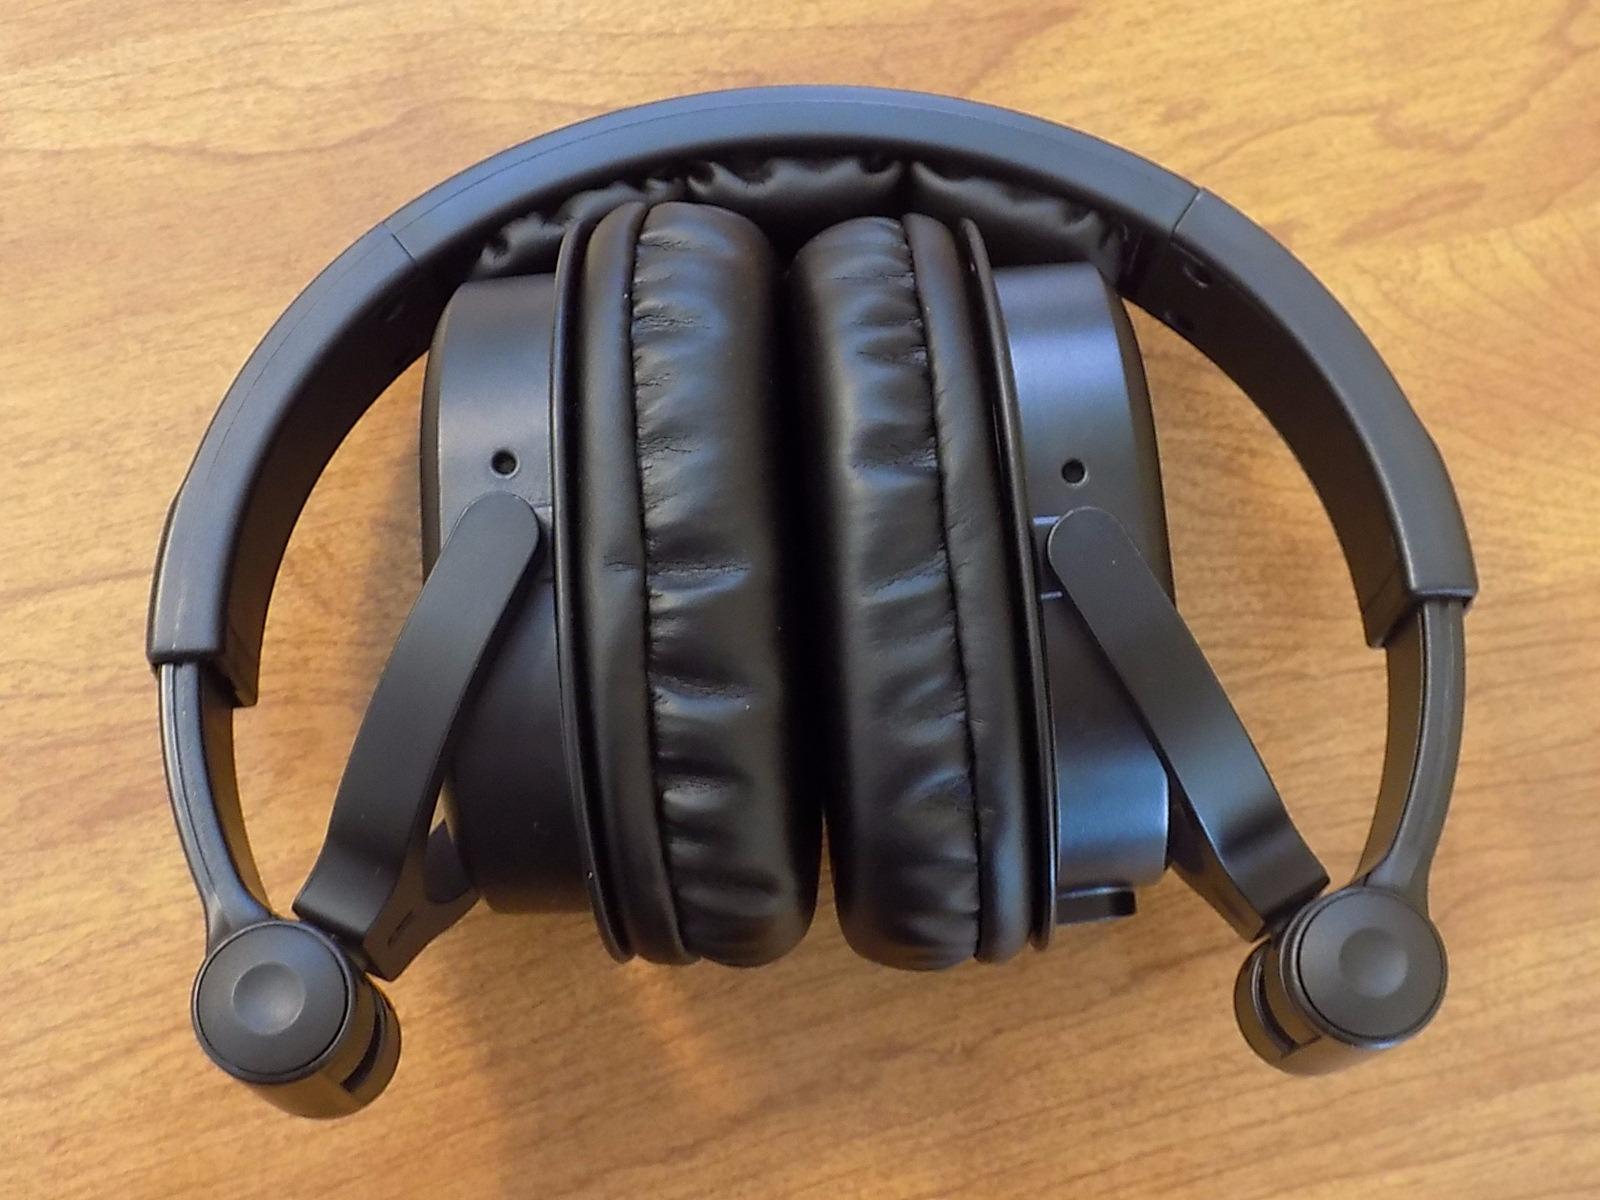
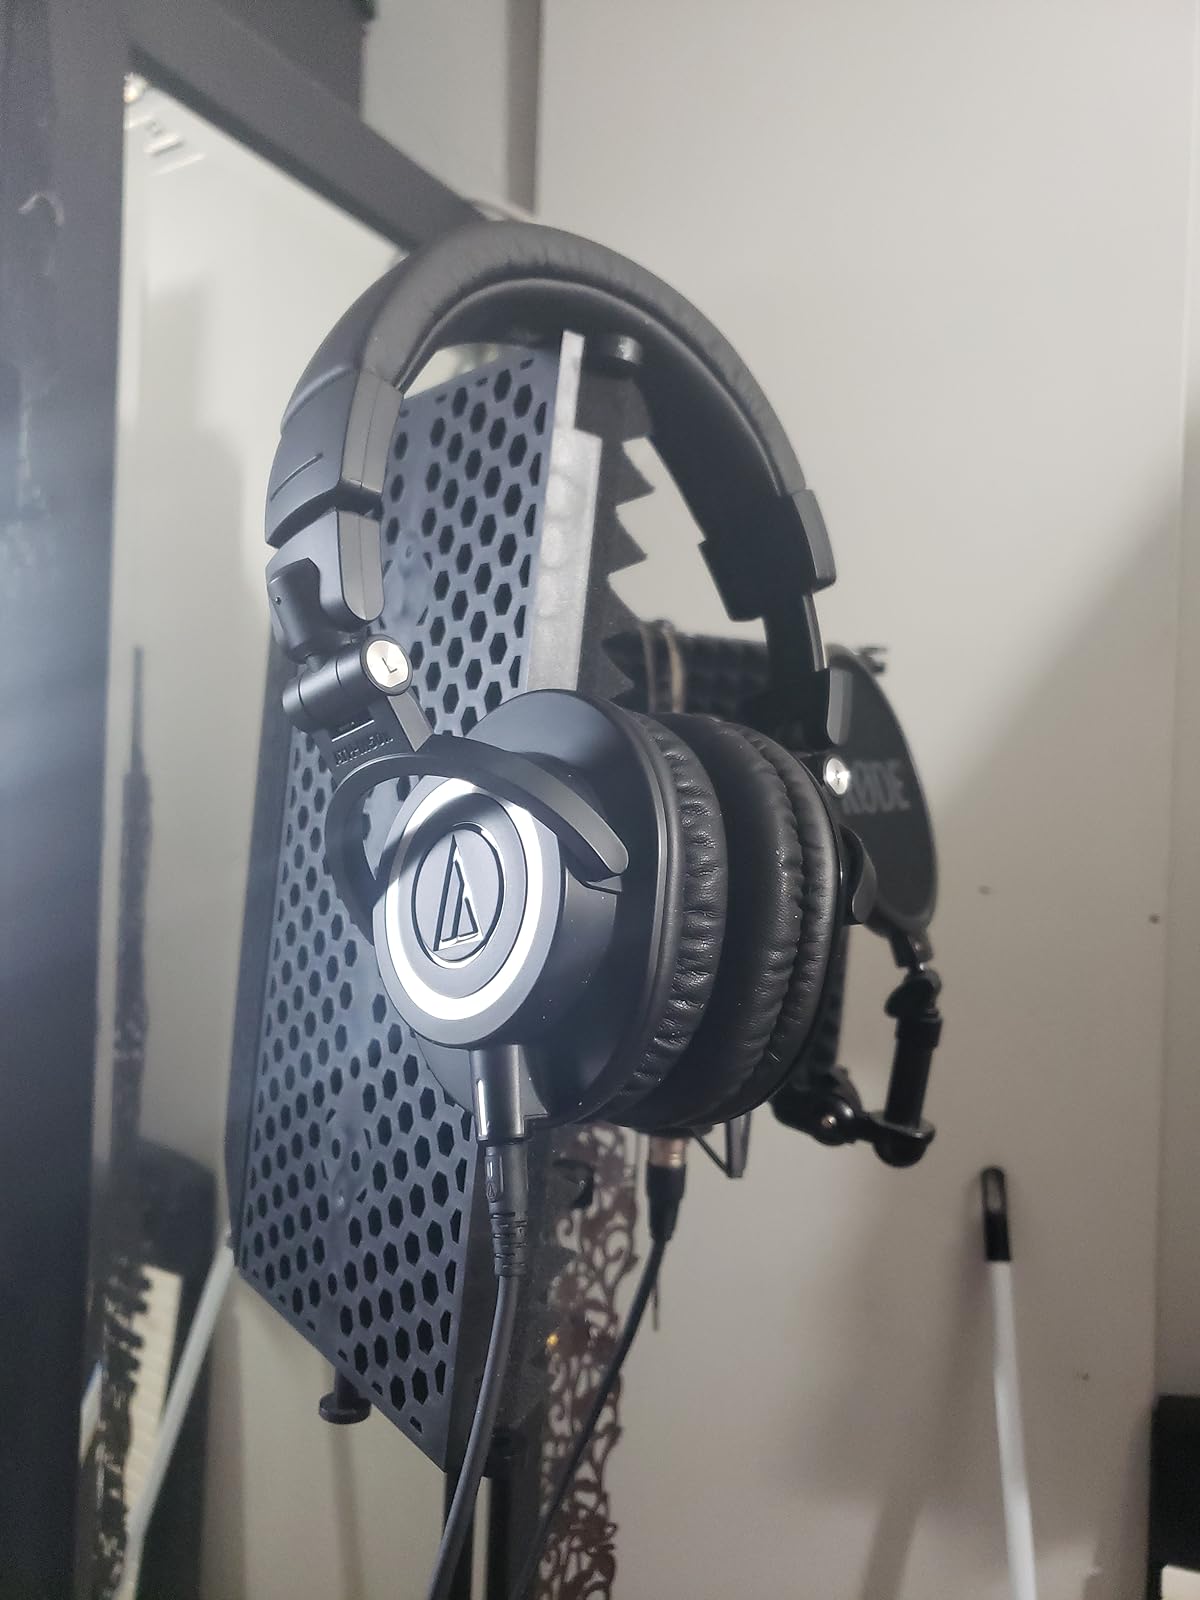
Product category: headphones
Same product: no